5th century BC

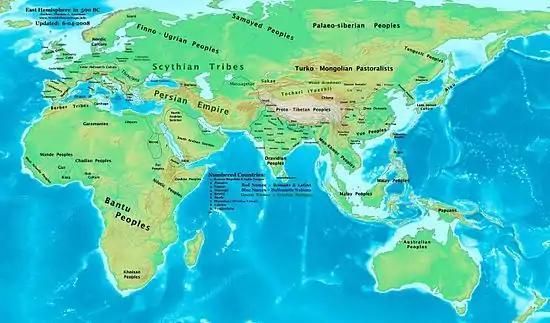
Map of the Eastern Hemisphere in 500 BC, the beginning of the fifth century BC.

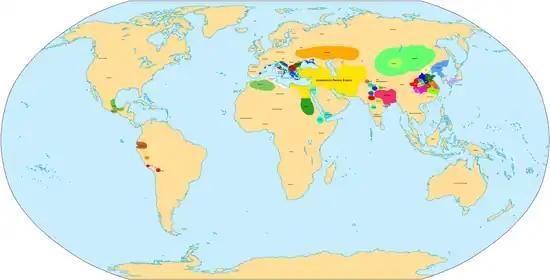
Map of the world in 400 BC, the end of the fifth century BC.

See: List of sovereign states in the 5th century BC.